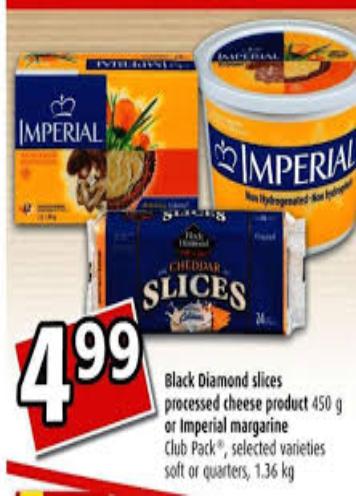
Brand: Imperial Margarine
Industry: Food